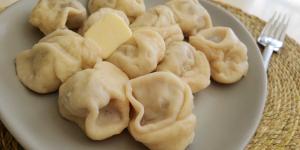
pelmeni